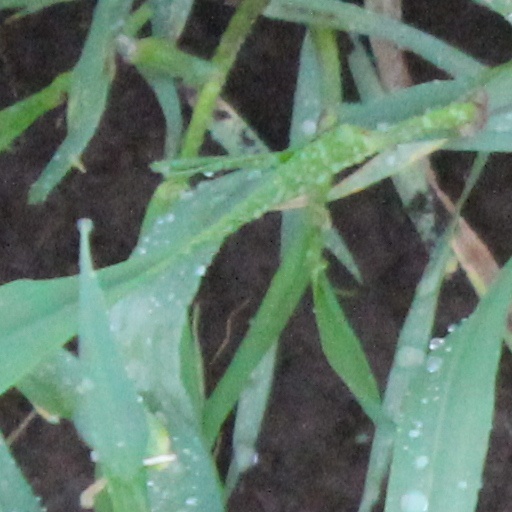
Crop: wheat